Gun violence

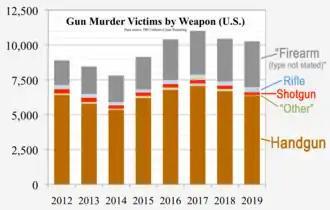
Handguns are involved in most U.S. gun homicides.

The United Nations Office on Drugs and Crime (UNODC) defines intentional homicide as "acts in which the perpetrator intended to cause death or serious injury by his or her actions." This excludes deaths: related to conflicts (war); caused by recklessness or negligence; or justifiable, such as in self-defense or by law enforcement in the line of duty. A 2009 report by the Geneva Declaration using UNODC data showed that worldwide firearms were used in an average of 60 percent of all homicides. In the U.S. in 2011, 67 percent of homicide victims were killed by a firearm: 66 percent of single-victim homicides and 79 percent of multiple-victim homicides. In 2009, the United States' homicide rate was reported to be 5.0 per 100,000. A 2016 Harvard study claims that in 2010 the homicide rate was about 7 times higher than that of other high-income countries, and that the US gun homicide rate was 25.2 times higher. Another Harvard study found that higher gun availability was strongly correlated with higher homicide rates across 26 high-income countries. Access to guns is associated with an increased risk of being the victim of homicide. Access to firearms is not the sole contributor to increased homicide rates, however, as one study by the Southern Criminal Justice Association in 2011 found. Equally important seem to be the particular societal conditions in a given area, socio-culturally. These conditions include, but are not limited to societal age structure, economic inequality, cultural symbolism associated with firearms and the cultural value of individual life. A 2001 study examining gun ownership amongst 21 high-income countries found that gun ownership by country was only correlated with female firearm homicide rates, but not male firearm, firearm homicides including both genders, and overall homicide rates.